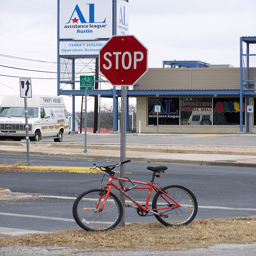
a red bike that is next to a stop sign
A red bicycle locked to a stop sign on a corner.
A red bicycle is parked next to a stop sign.
a bike is leaning up against a stop sign
a stop sign a red bicycle a van street and building